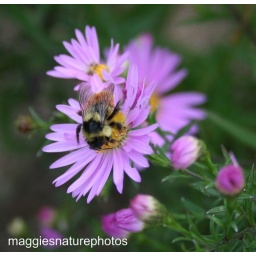
bees on flowers in front of rock 2 014